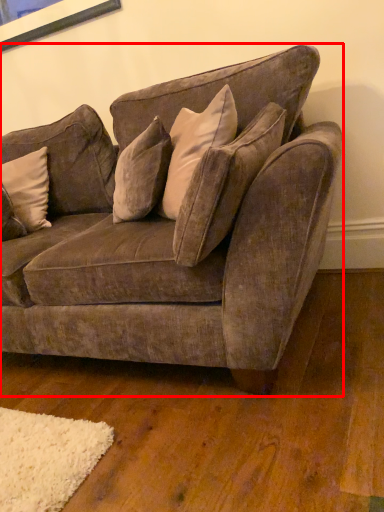
Question: From the image's perspective, what is the correct spatial positioning of studio couch (annotated by the red box) in reference to pillow? Select from the following
(A) below
(B) above
Answer: A